Park Rapids, Minnesota

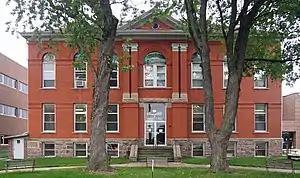
Hubbard County Courthouse

The land that is now Park Rapids, was originally inhabited by Native American tribes, including the Ojibwe (Chippewa) people which still maintain a significant presence in the region. Park Rapids became a city in 1882, and was named by Frank C. Rice after the park groves and prairies beside the Fish Hook River rapids. These rapids have since been dammed. Located at the convergence of prairie and pine forest, Park Rapids emerged as a supply depot by farmers and the lumber industry. Early on it served as a crucial hub for trappers, the local Ojibwa community, and timber cruisers to exchange goods, report, and replenished supplies. Later Park Rapids grew into a logging center, with numerous trails leading north for tote teams transporting goods. Its main street was designed unusually wide to accommodate the long, horse-drawn teams essential for the town's operations.